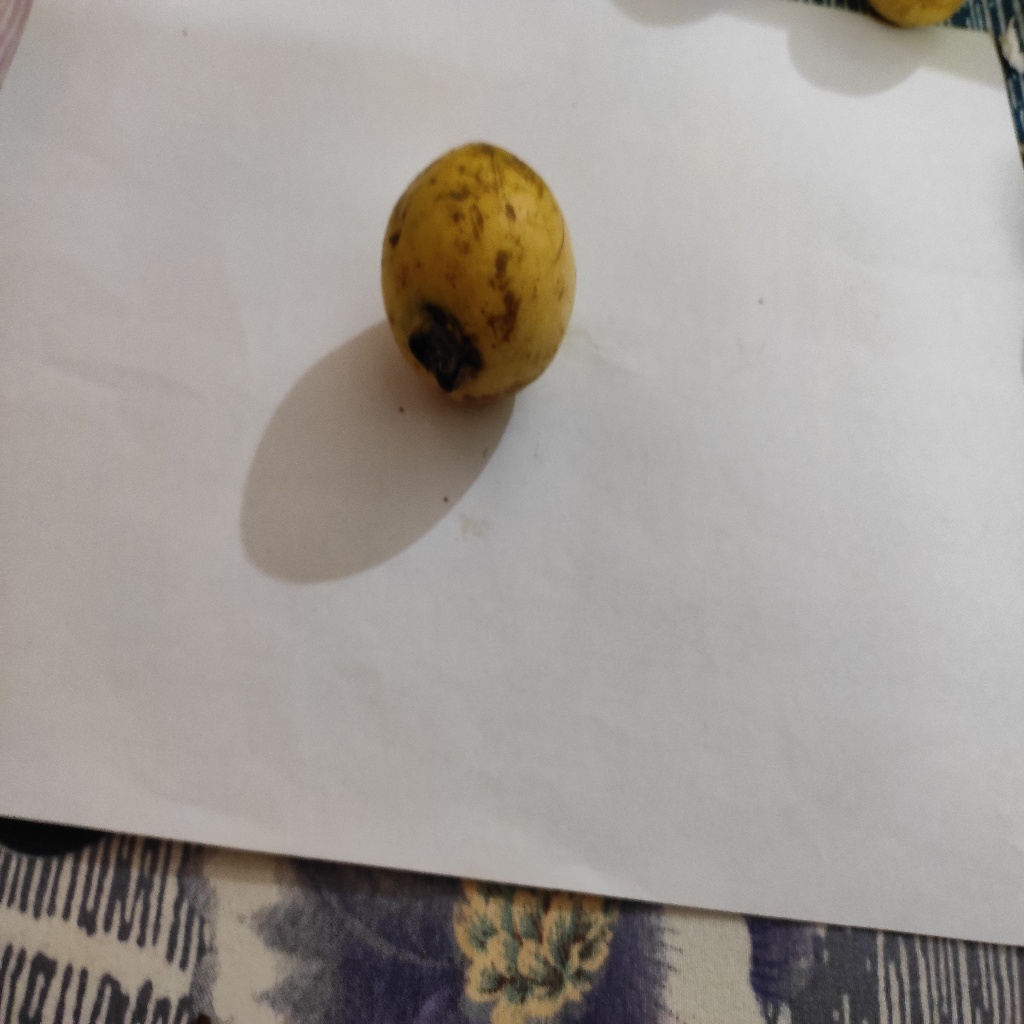
Crop: guava
Quality class: Class_B